Nick Ansell

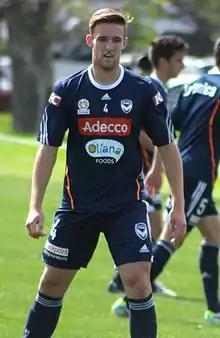
Ansell with Melbourne Victory in 2013.

Nicolas Clive Ansell (born 2 February 1994) is an Australian professional soccer player who plays as a centre back for Nakhon Ratchasima in the Thai League 1.